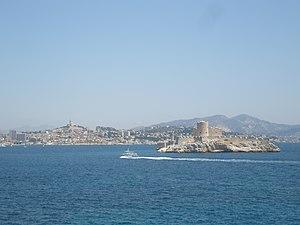
Le château d'If aujourd'hui avec Marseille dans le fond.
La corniche Kennedy ou corniche du Président-John-Fitzgerald-Kennedy est un boulevard de bord de mer de Marseille et une route touristique qui longe la mer Méditerranée sur environ 3,7 km, de la plage Les Catalans aux plages du Prado. Site classé depuis 1924, elle est baptisée en 1963 en hommage au président des États-Unis John Fitzgerald Kennedy, l'année de son assassinat.